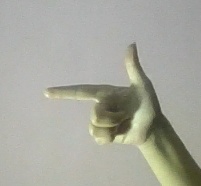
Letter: yaa